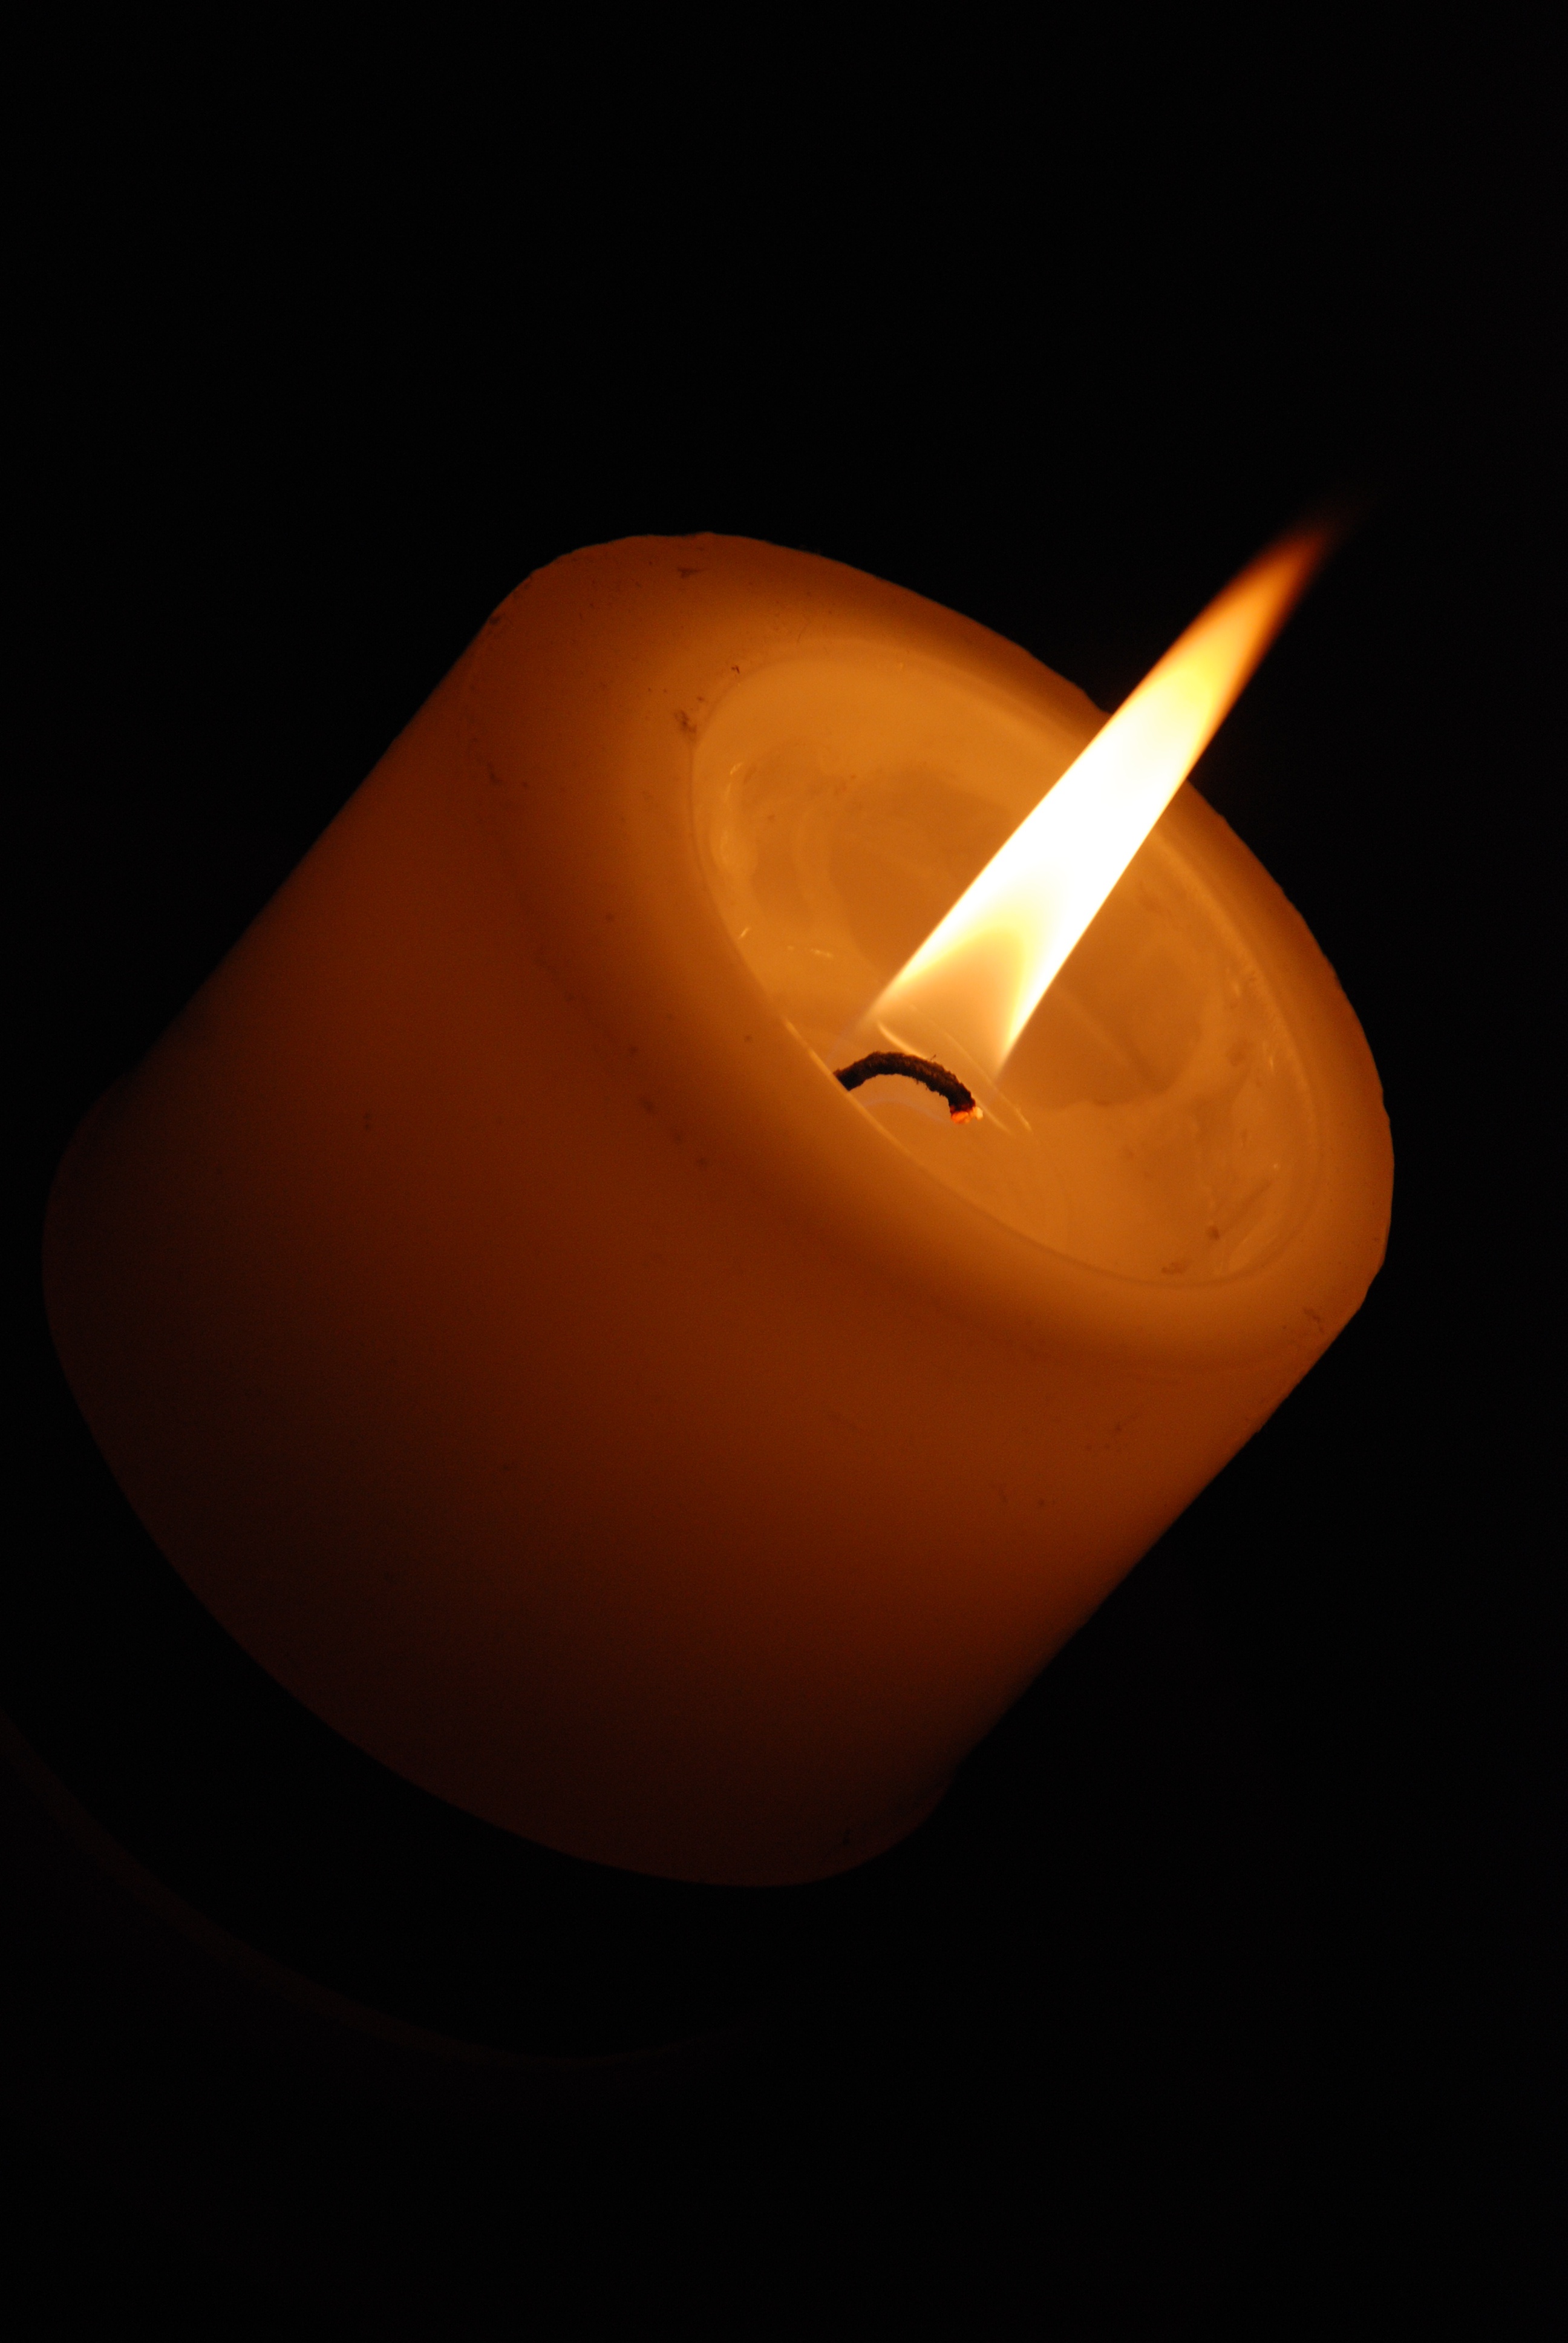
light, glowing, celebration, decoration, symbol, holiday, flame, religion, romance, romantic, glow, darkness, church, lamp, yellow, candle, christmas, lighting, decor, burn, relaxation, decorative, bright, light fixture, hope, xmas, candlelight, wax, spirituality, sconce, christmas candles, incandescent light bulb